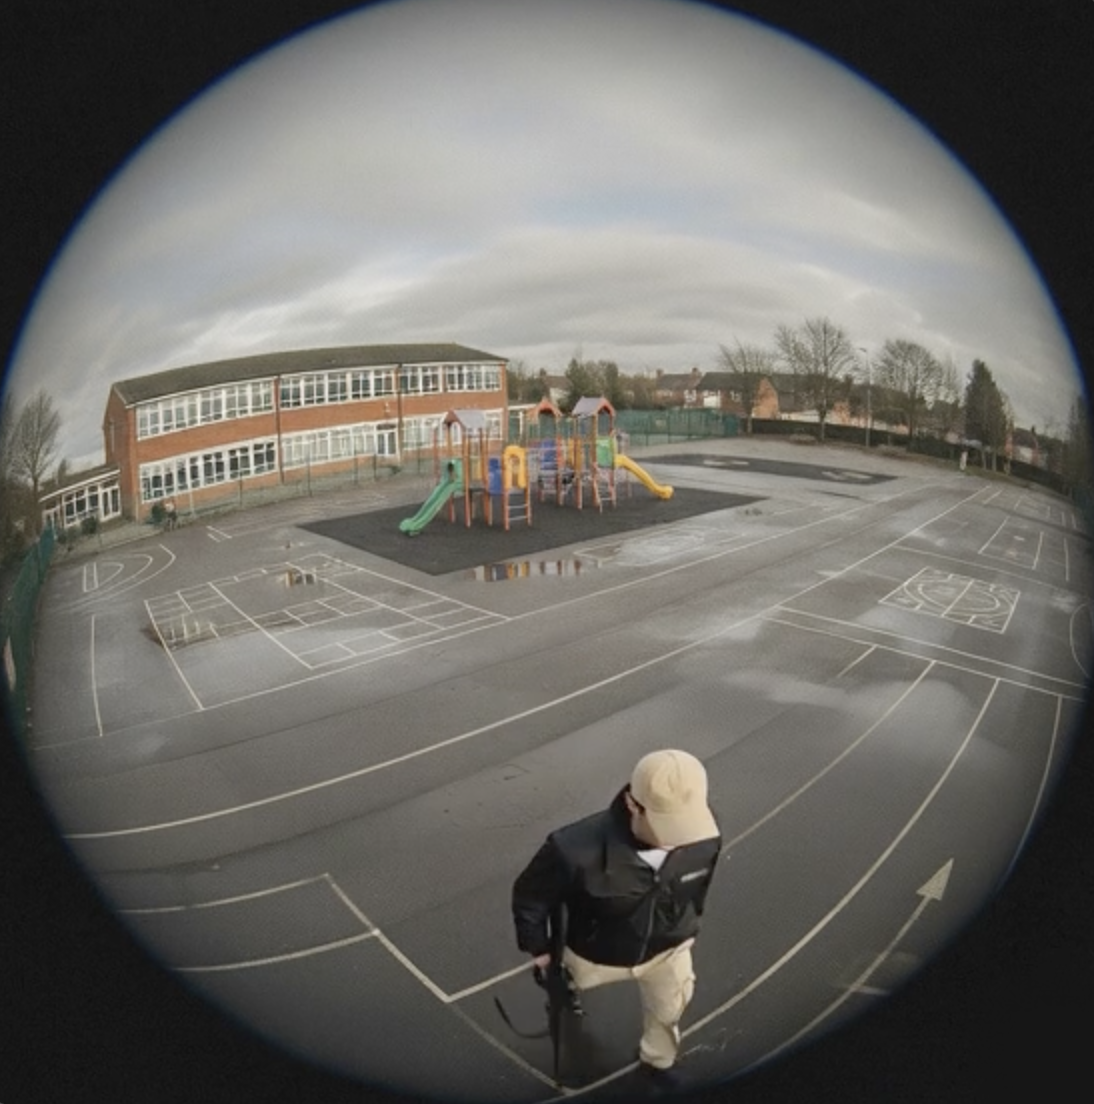
Object: person

Object: weapon